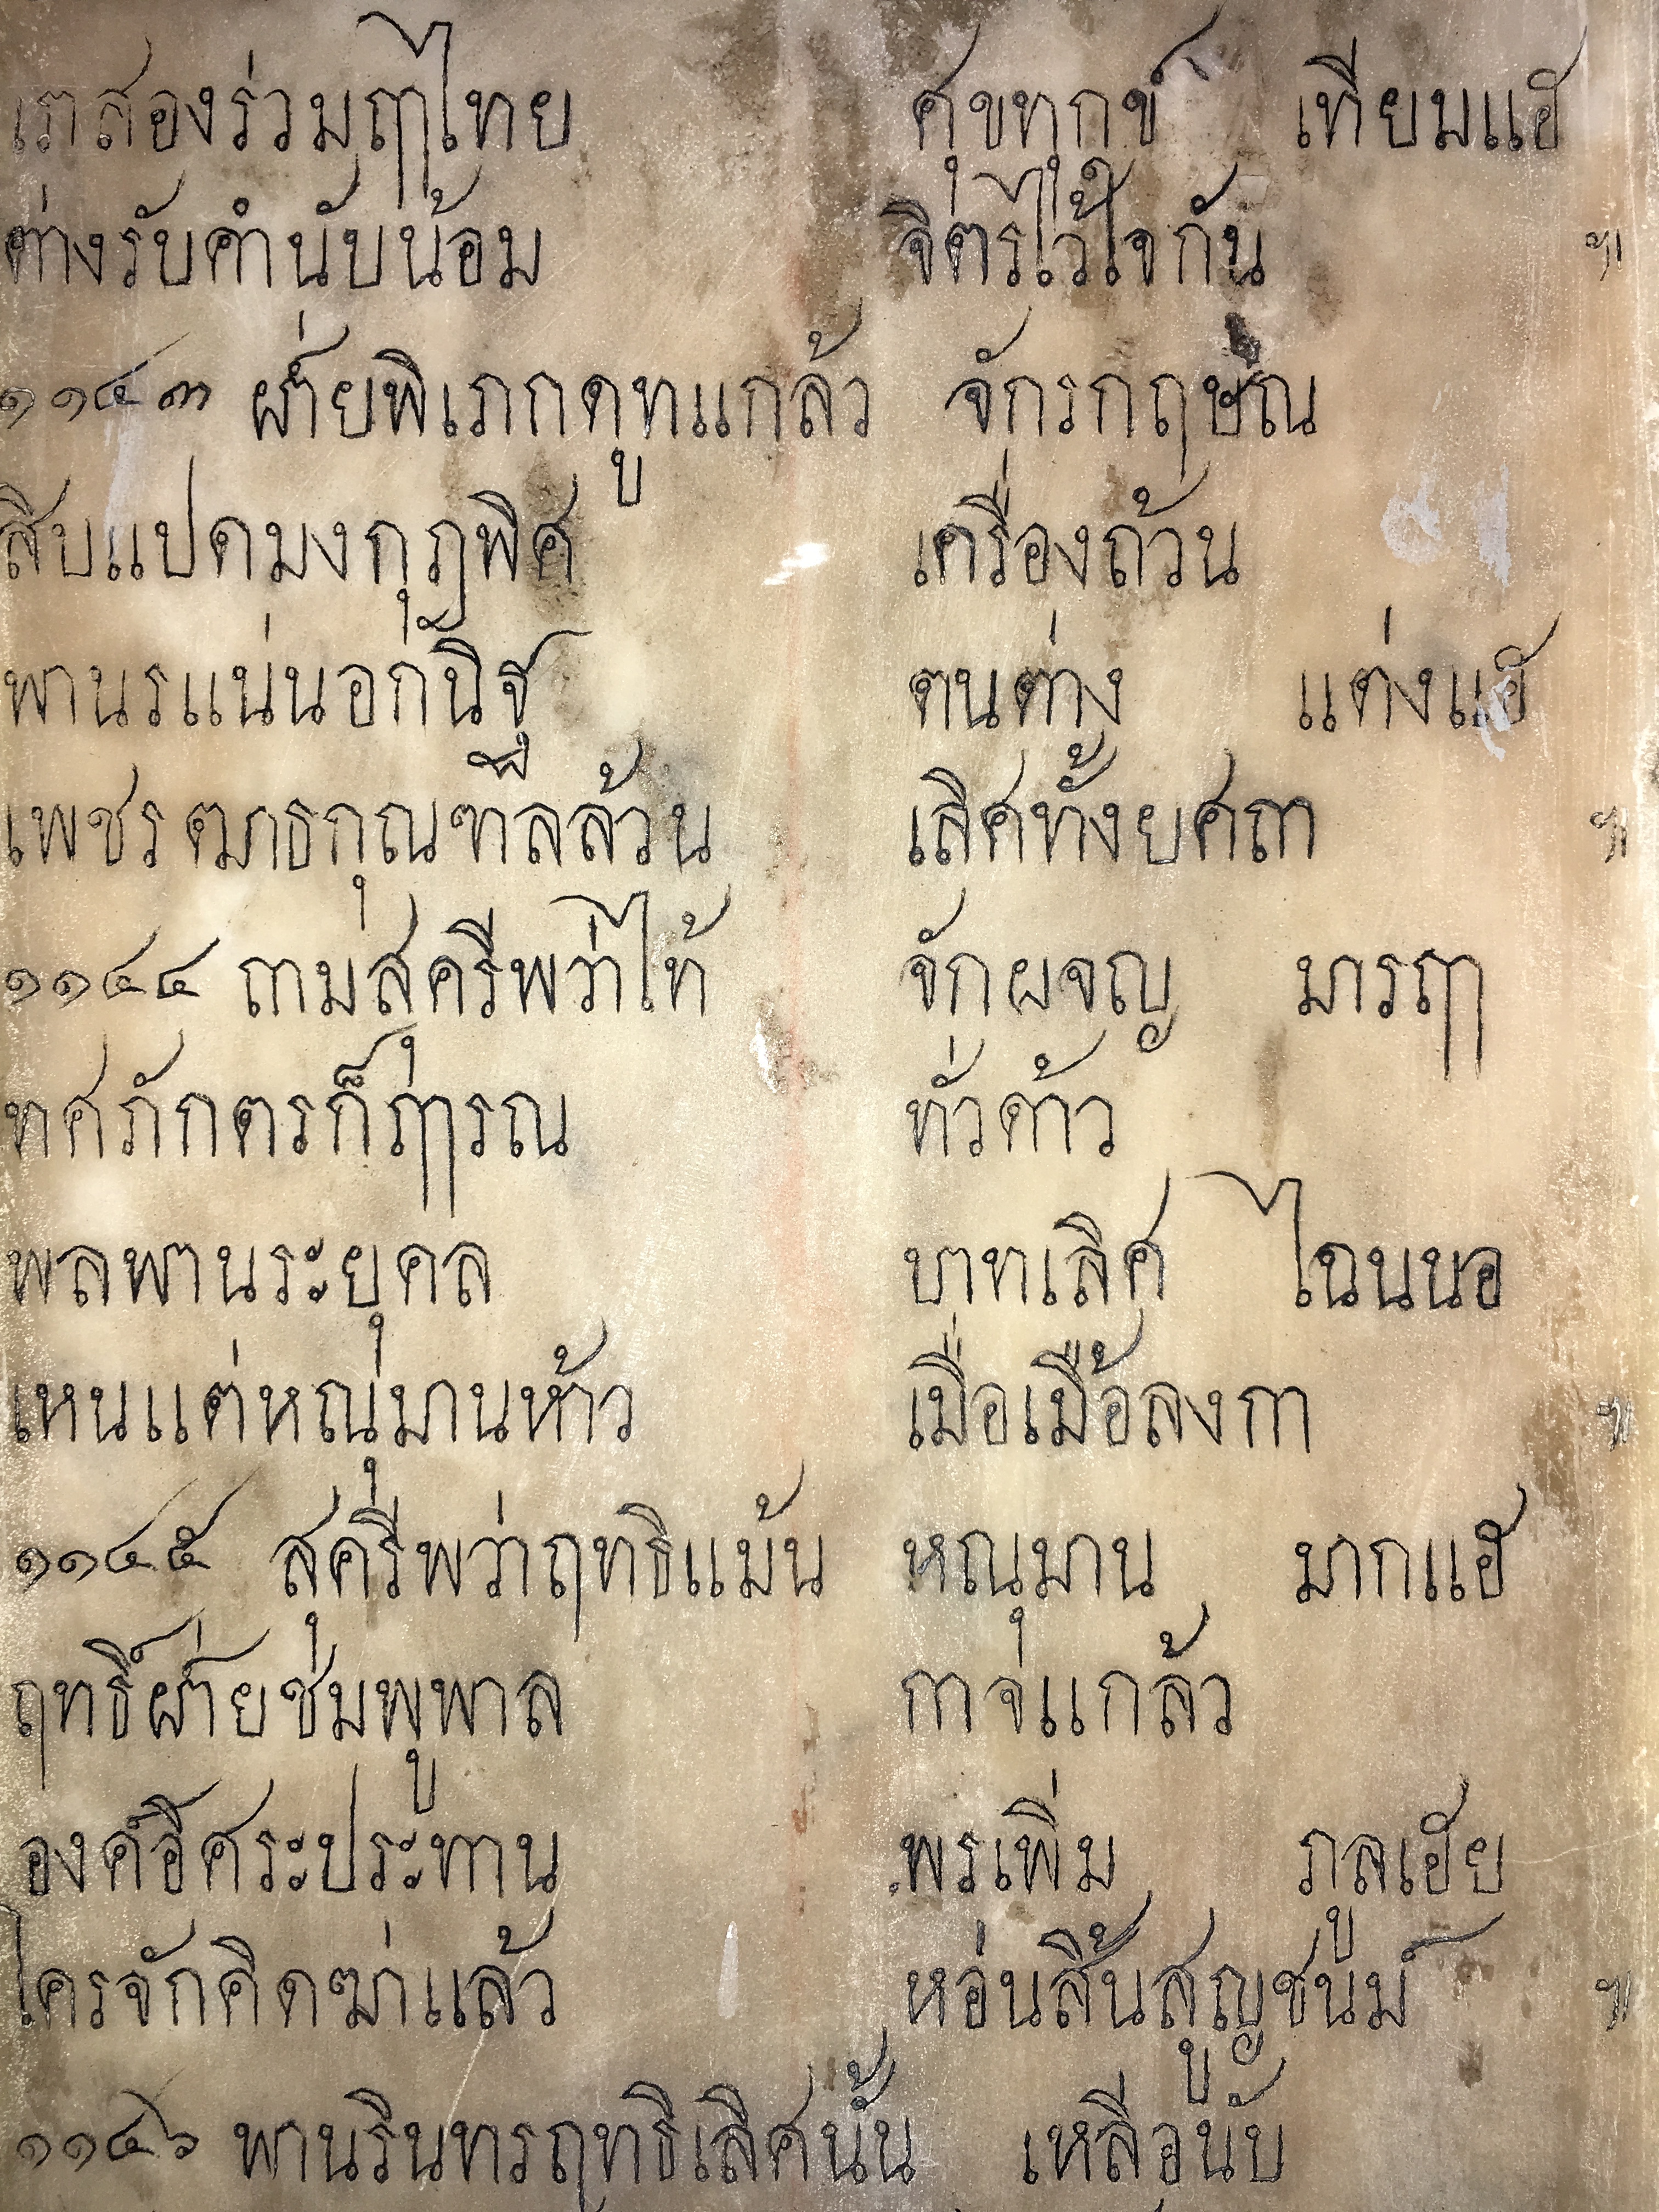
writing, texture, travel, letter, holiday, asia, thailand, places of interest, font, text, handwriting, calligraphy, bangkok, murals, great palace, grand palace, works of art